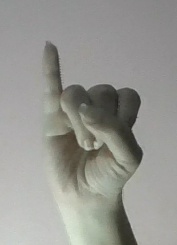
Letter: meem